Jiang Jielian

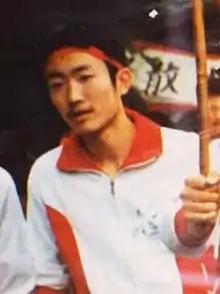
Jiang in 1989.

Jiang Jielian (June 2, 1972 – June 3, 1989) was a second-year student at the High School Affiliated to Renmin University of China. He was killed by People’s Liberation Army (PLA) behind a flower bed in front of Building 29, on the north side of Fuwai Street, Muxidi, Beijing, at the age of 17 when PLA units advanced on Tiananmen Square to crack down on the student-led demonstrations. After the June 4 massacre, Jiang was the first casualty of high school age whose death was acknowledged in internal bulletins by the Chinese Communist Party (CCP) authorities. According to the authorities, Jiang was one of "more than two hundreds" of Beijing citizens who got shot or killed while trying to stop the PLA units from entering Beijing on the night of June 3, 1989. The real figure remained unknown but predicted as at least seven times higher. Jiang's death also triggered the Tiananmen Mothers movement, which was initiated and organized by Jiang's parents, Jiang Peikun and Ding Zilin, both of whom were professors at Renmin University of China. During an interview with a Canadian journalist on June 4, 1993, Ding said, "My government called him a rioter but he was not. He was a student who only had the idea of democracy".